Alice Blue Legs

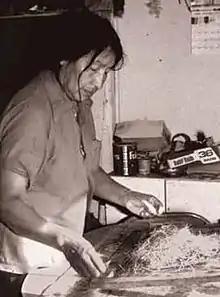
1985, Alice Blue Legs by H. Jane Nauman

Alice Blue Legs (July 26, 1925 – January 2, 2003) was a Lakota Sioux craftworker, notable for her quillwork. She received a 1985 National Heritage Fellowship from the National Endowment for the Arts and was a featured artist for the documentary film "Lakota Quillwork—Art and Legend". Her work was seen in the epic film "Dances with Wolves" and exhibited in museums such as The Children's Museum of Indianapolis, the Heard Museum, the Sioux Indian Museum. Examples of her work are in the permanent collection of the Indian Arts and Crafts Board at the Washington, D. C. headquarters of the United States Department of the Interior and the Smithsonian's National Museum of the American Indian.